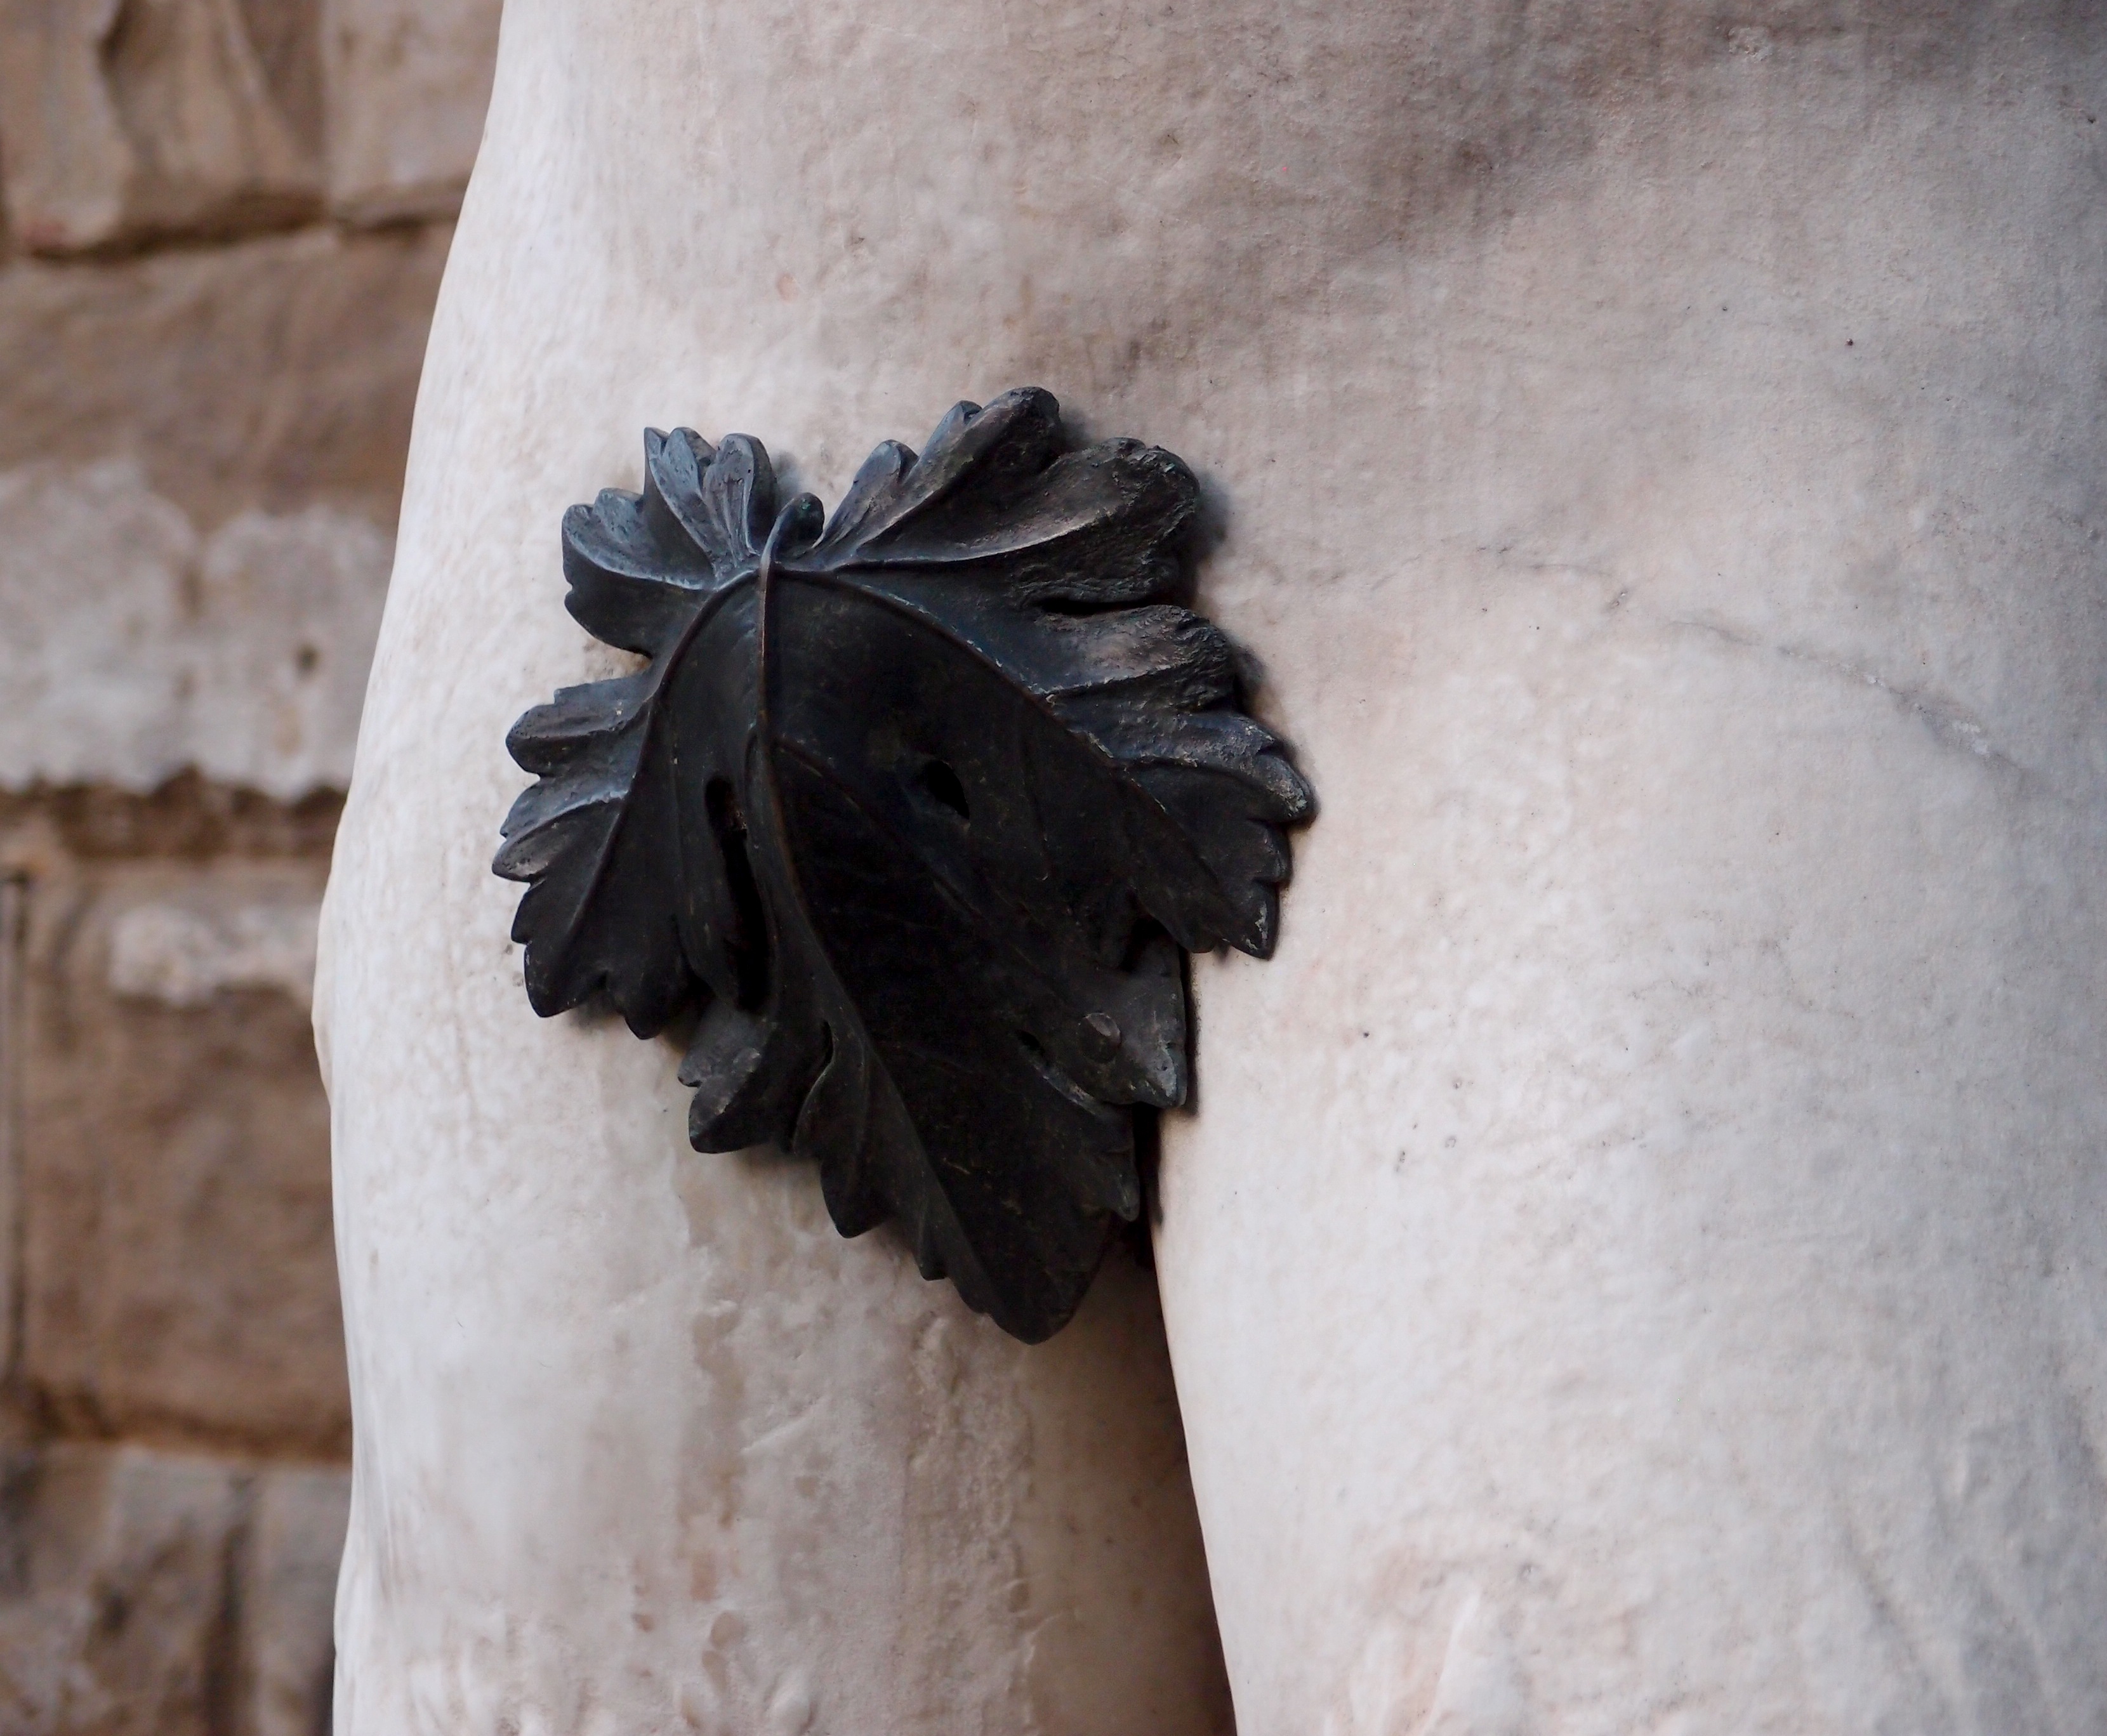
hand, man, wood, leaf, flower, monument, statue, blue, black, close up, sculpture, art, shame, carving, florence, penis, fig leaf, forging